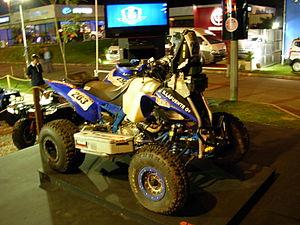
Sergio Lafuente est un pilote uruguayen de rallye-raid, de quad.